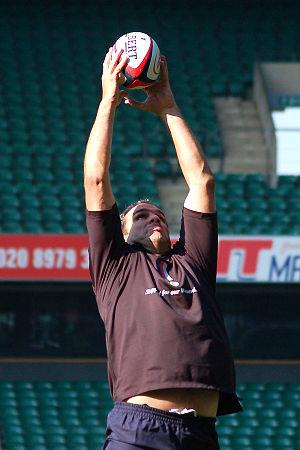
Martin Johnson